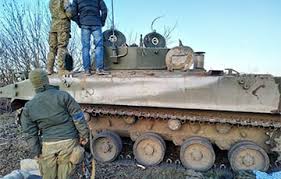
Label: BMD